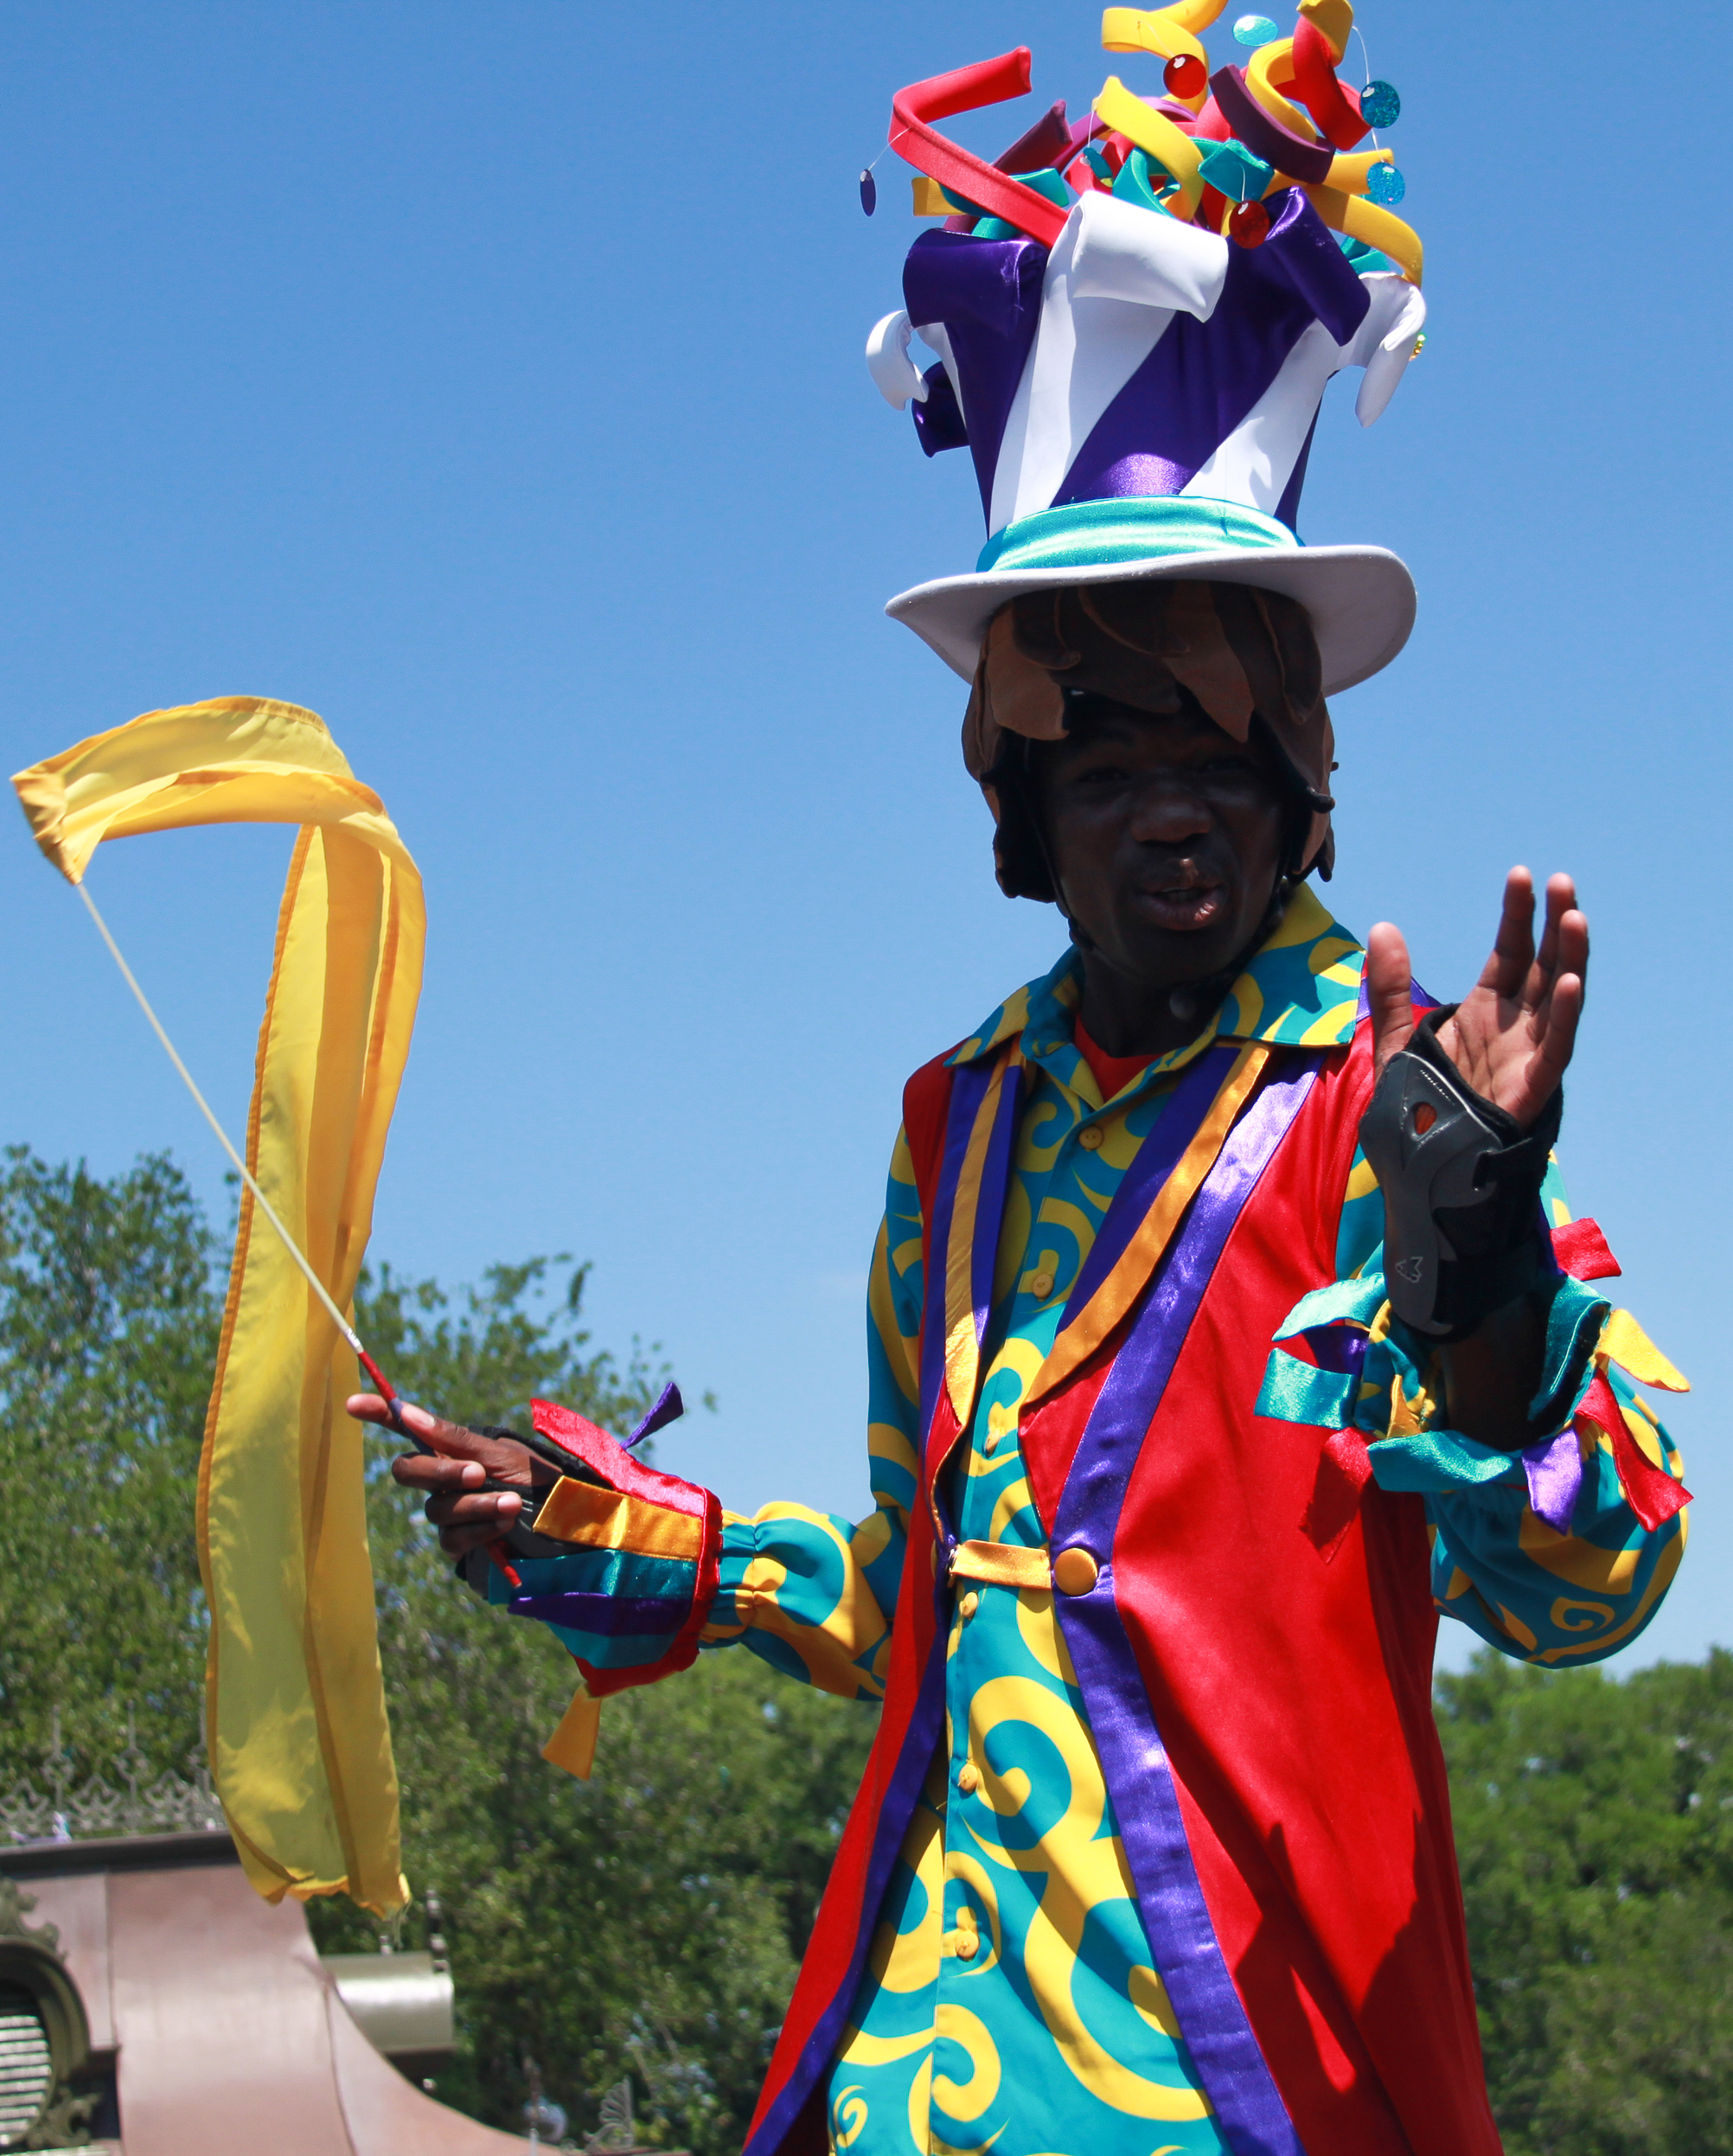
carnival, canon, disney, festival, estadosunidos, argentina, magic, kingdom, event, us, florida, orlando, rodrigoparedes, buenosaires, ar, 160378com, www160378com, canon18200, canoneost1, rodrigo, paredes, info160378com